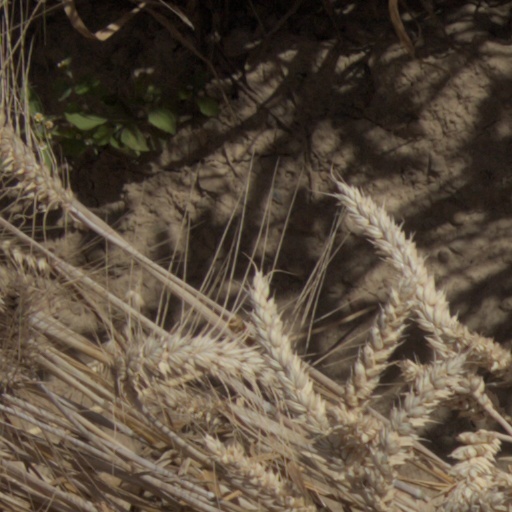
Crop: wheat